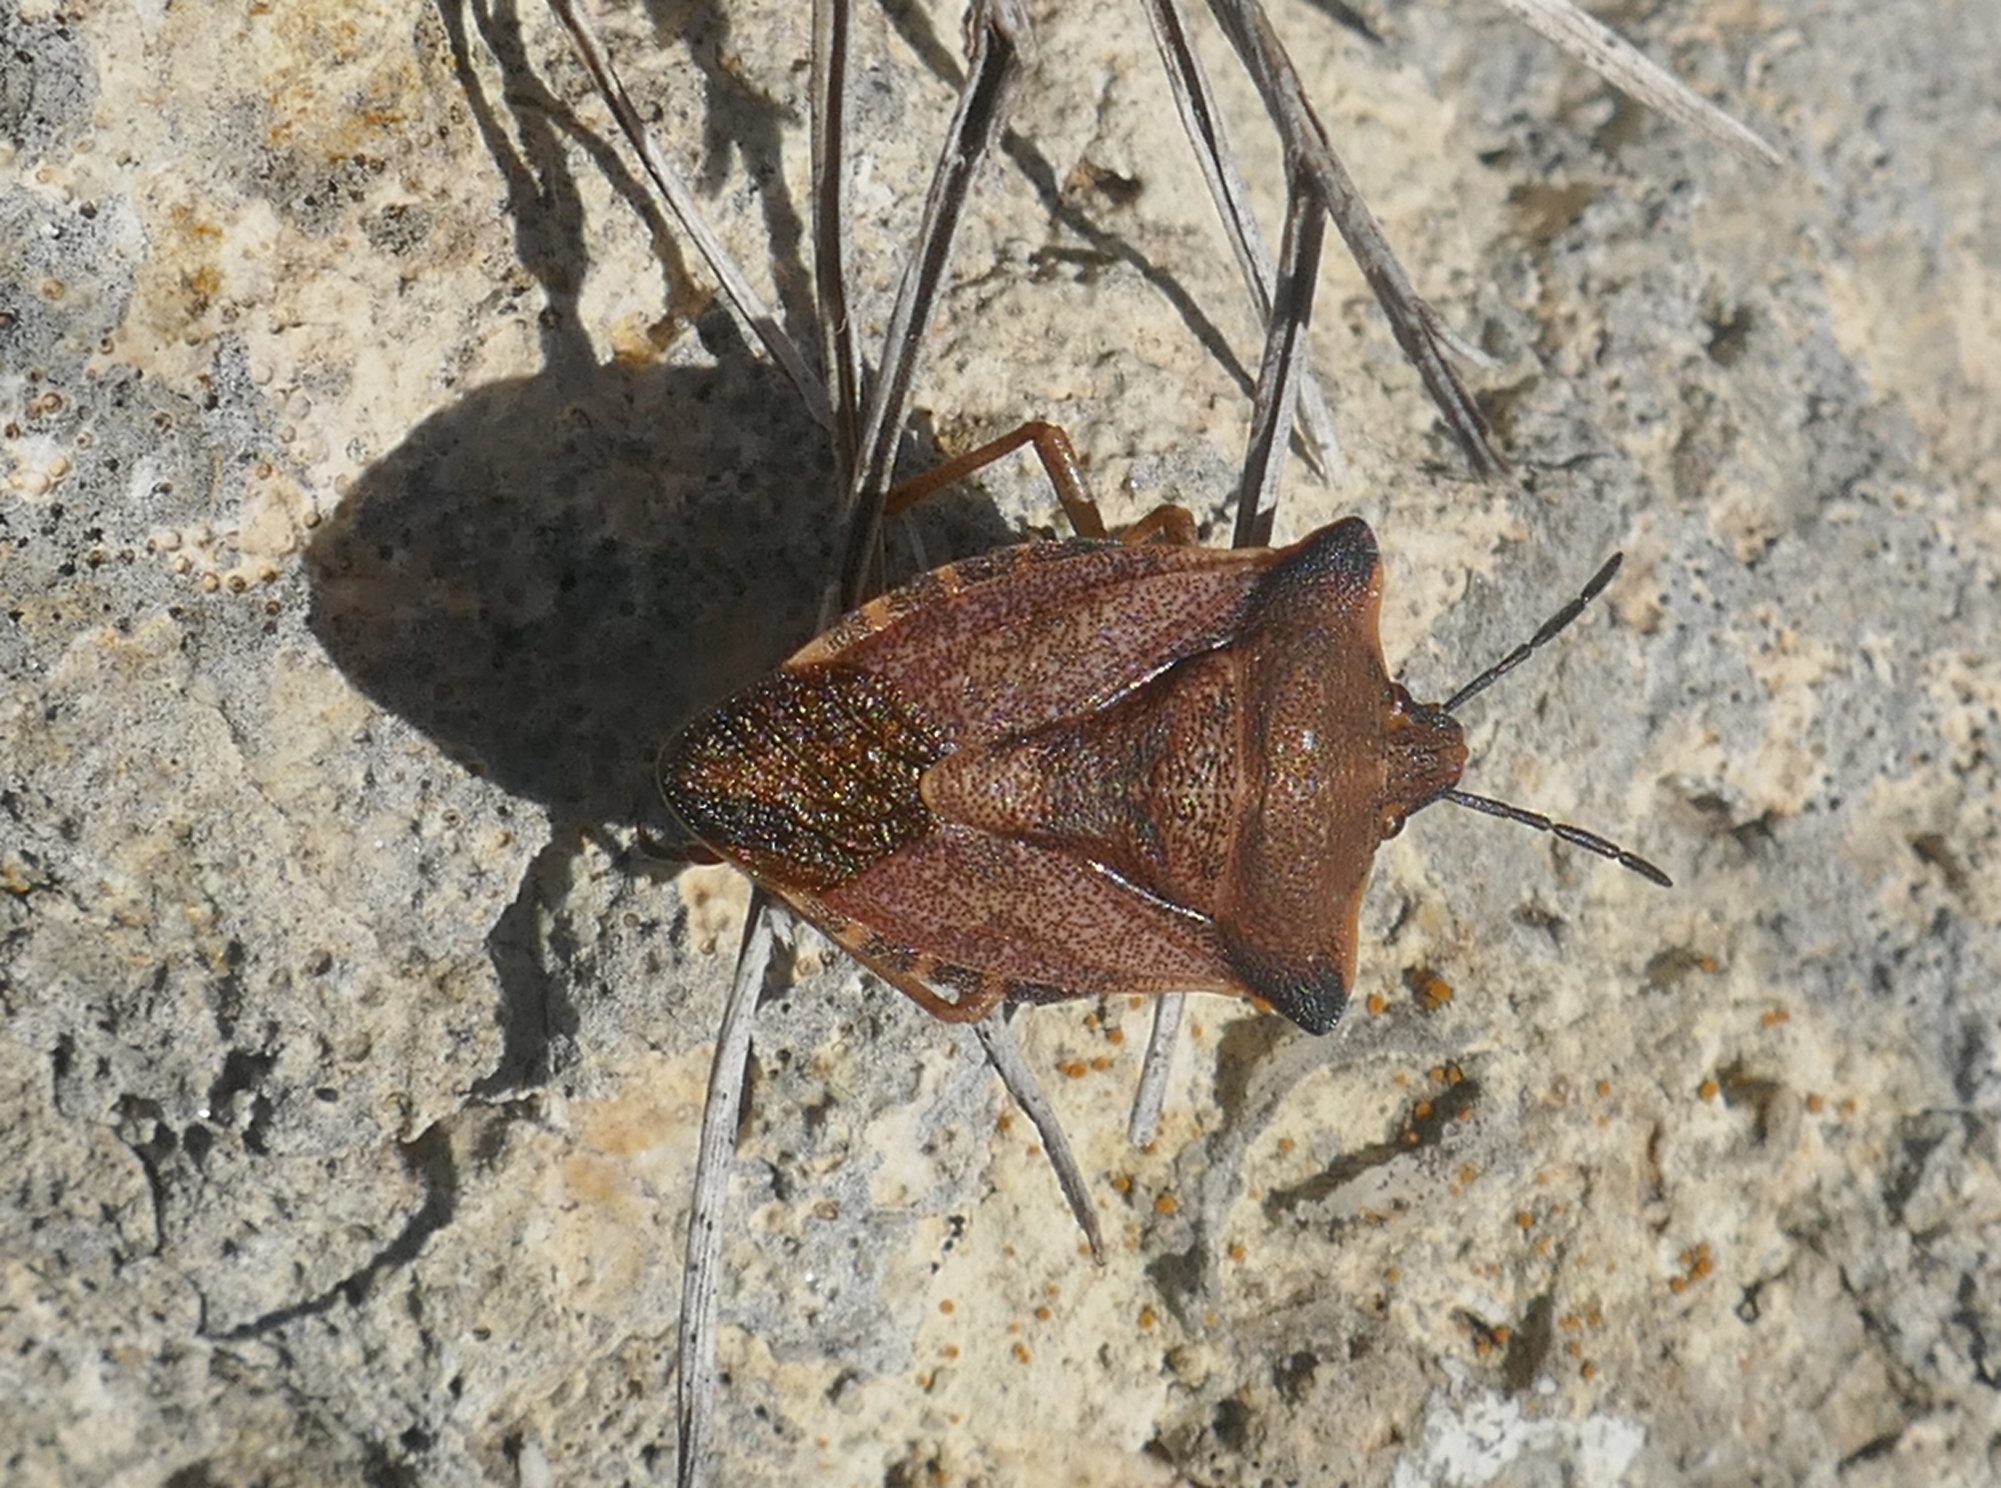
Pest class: stink_bug